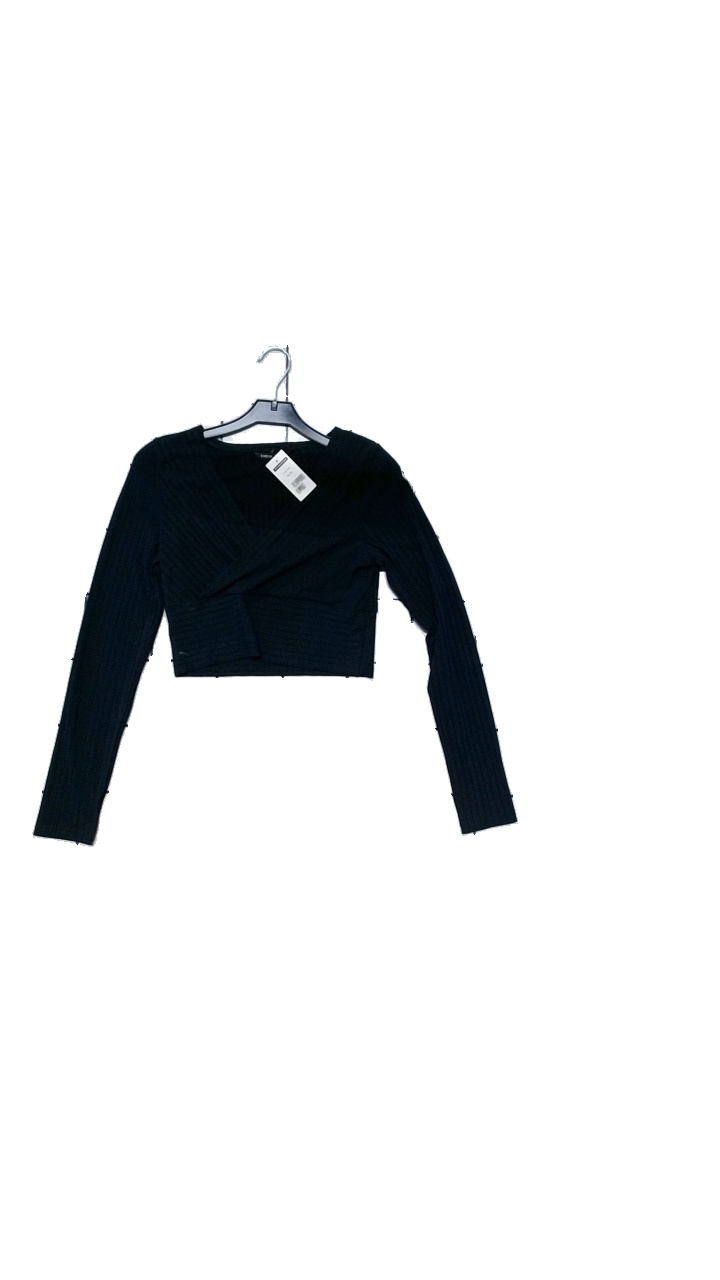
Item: Top (Ladies)
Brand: Shein
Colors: Blue
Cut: Tight, V-collar, Cropped
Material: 64.8% polyester, 27.7% rayon, 7.5% spandex
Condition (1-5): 4
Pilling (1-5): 5
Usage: Reuse
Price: <50